Legacy of Maximilian I, Holy Roman Emperor

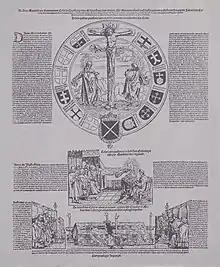
Commemoration print of Maximilian, a flyer created by Hans Weiditz and issued in 1519 after Maximilian's death.

He had notable influence on the development of the musical tradition in Austria and Germany as well. Several historians credit Maximilian with playing the decisive role in making Vienna the music capital of Europe. Under his reign, the Habsburg musical culture reached its first high point and he had at his service the best musicians in Europe. He began the Habsburg tradition of supporting large-scale choirs, which he staffed with the brilliant musicians of his days like Paul Hofhaimer, Heinrich Isaac and Ludwig Senfl. His children inherited the parents' passion for music and even in their father's lifetime, supported excellent chapels in Brussels and Mechelen, with masters such as Alexander Agricola, Marbriano de Orto (who worked for Philip), Pierre de La Rue and Josquin Desprez (who worked for Margaret). After witnessing the brilliant Burgundian court culture, he looked to the Burgundian court chapel to create his own imperial chapel. As he was always on the move, he brought the chapel as well as his whole peripatetic court with him. In 1498 though, he established the imperial chapel in Vienna, under the direction of , who would later become the Bishop of Vienna. Music benefitted greatly through the cross-fertilization between several centres in Burgundy, Italy, Austria and Tyrol (where Maximilian inherited the chapel of his uncle Sigismund).